Anandham (TV series)

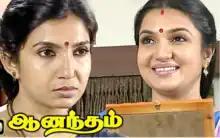

Anandham is a Tamil soap opera that aired on Sun TV. It is a prime time serial. The show premiered on 24 November 2003, airing Monday through Friday. The show stars Sukanya, Brinda Das, Delhi Kumar and Kamalesh. The show is produced by Sathya Jyothi Films director by T. G. Thyagarajan.